Apple corer

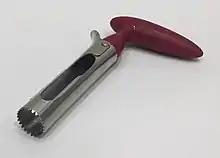
A modern apple corer

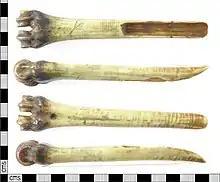
A 1700s apple corer made from a cannonbone

An apple corer is a device for removing the core and pips from an apple. It may also be used for similar fruits, such as pears or quince.An apple corer is often used when apples need to be kept whole—for example, when making baked apples —or when a large number of apples need to be cored and sliced, such as when preparing an apple pie or similar dessert.